The Potash Twins

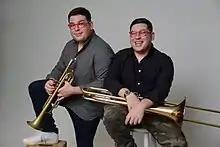
From left to right, Adeev with his trumpet and Ezra with his trombone, posing at a studio in Los Angeles.

Born on October 18, 1993, the twins grew up in Omaha, Nebraska, attended Westside High School, and were apart of the award-winning Westside Concert Jazz Band. Their father was a director of the Anti-Defamation League Texas and later the CEO of the Jewish Federation of Omaha and the Jewish Federation of the Desert in Palm Springs. They took an early interest in food thanks to their mother, who traveled abroad for work.